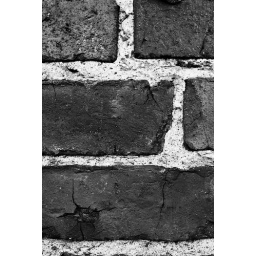
Bricks at the back of an otherwise wooden house in Vallilla, near the prison of Helsinki.